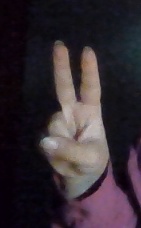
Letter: taa